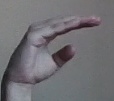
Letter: jeem